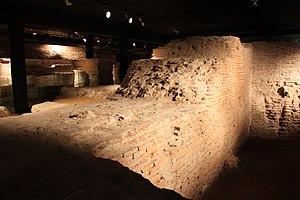
Vestiges du château narbonnais sous le palais de justice, Toulouse, France
"Le château Narbonnais de Toulouse est l'ancien château médiéval des comtes de Toulouse. Il était situé à l'emplacement de l'actuel palais de justice de Toulouse à l'angle des allées Jules Guesde et de la place du Parlement, près de la place du Salin. Les décombres du château Narbonnais sont toujours visibles dans la crypte du palais de Justice. Un mur est toujours debout dans la ""salle des 100 pas"".